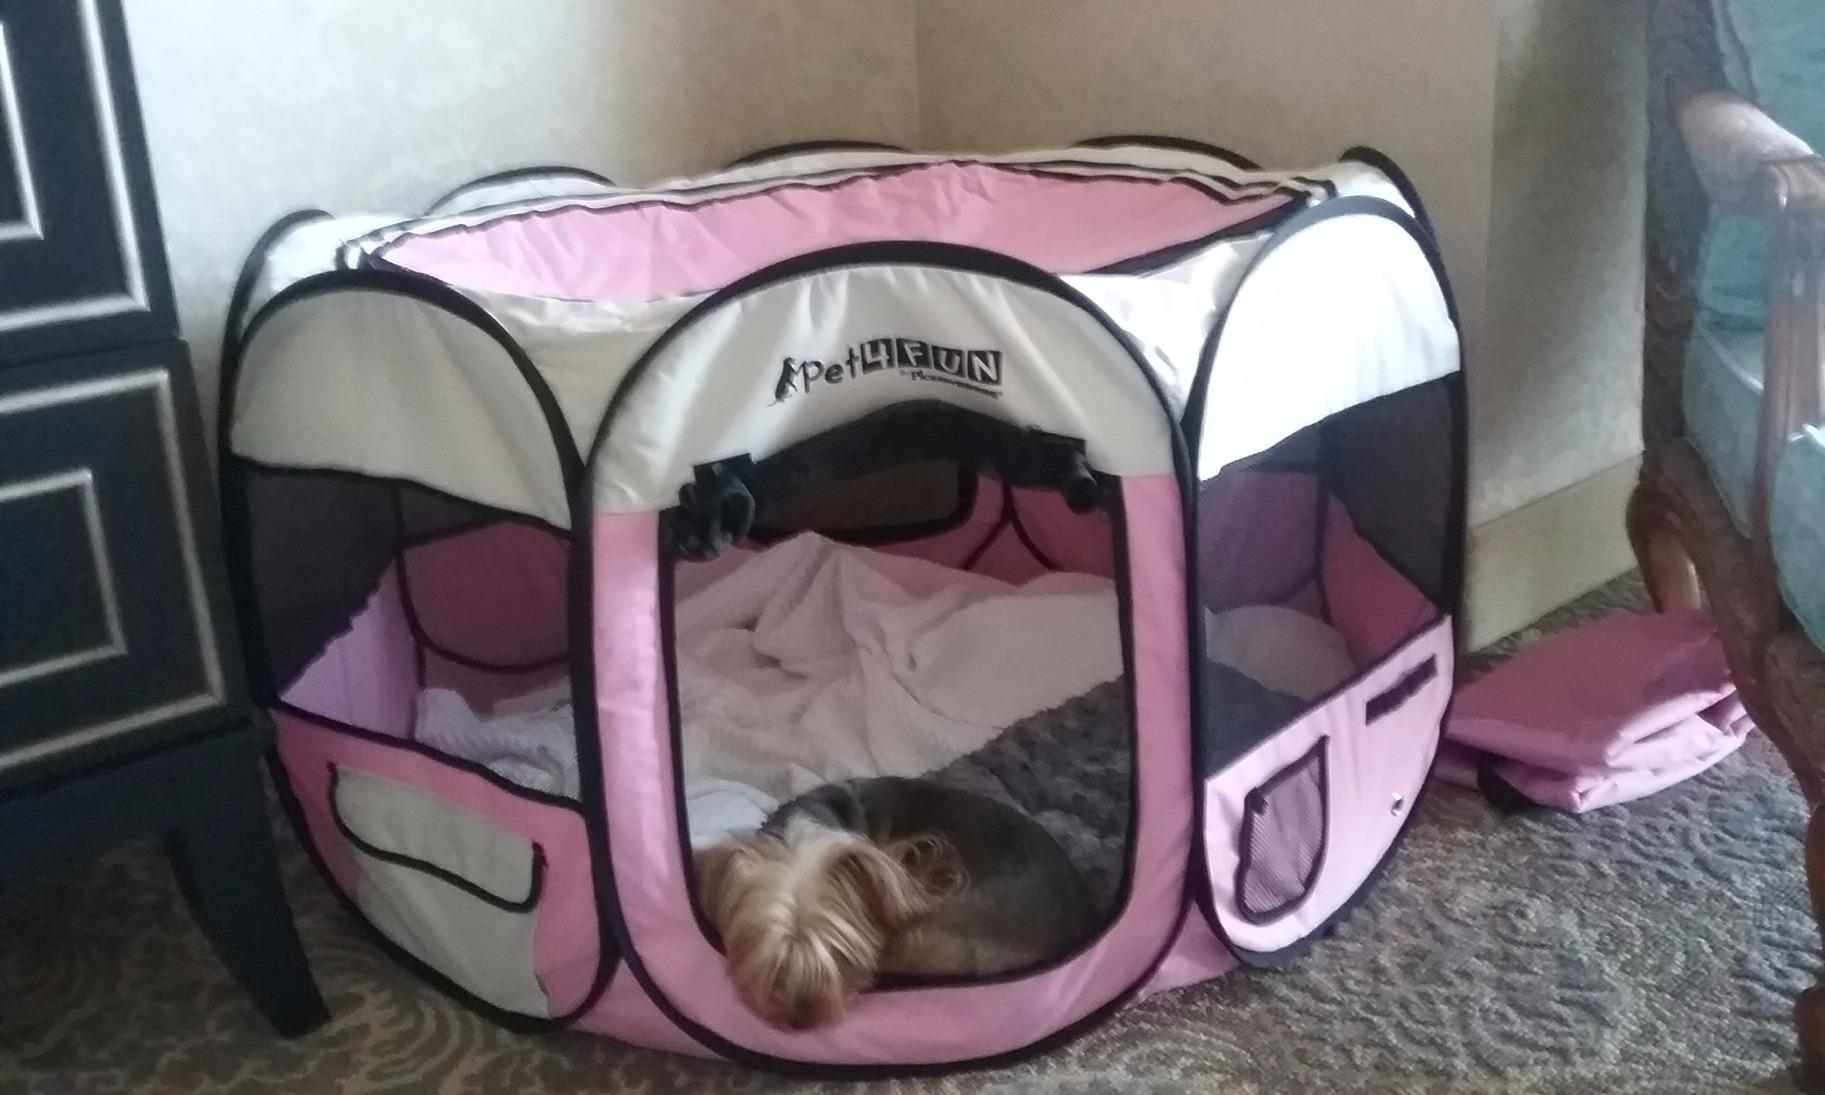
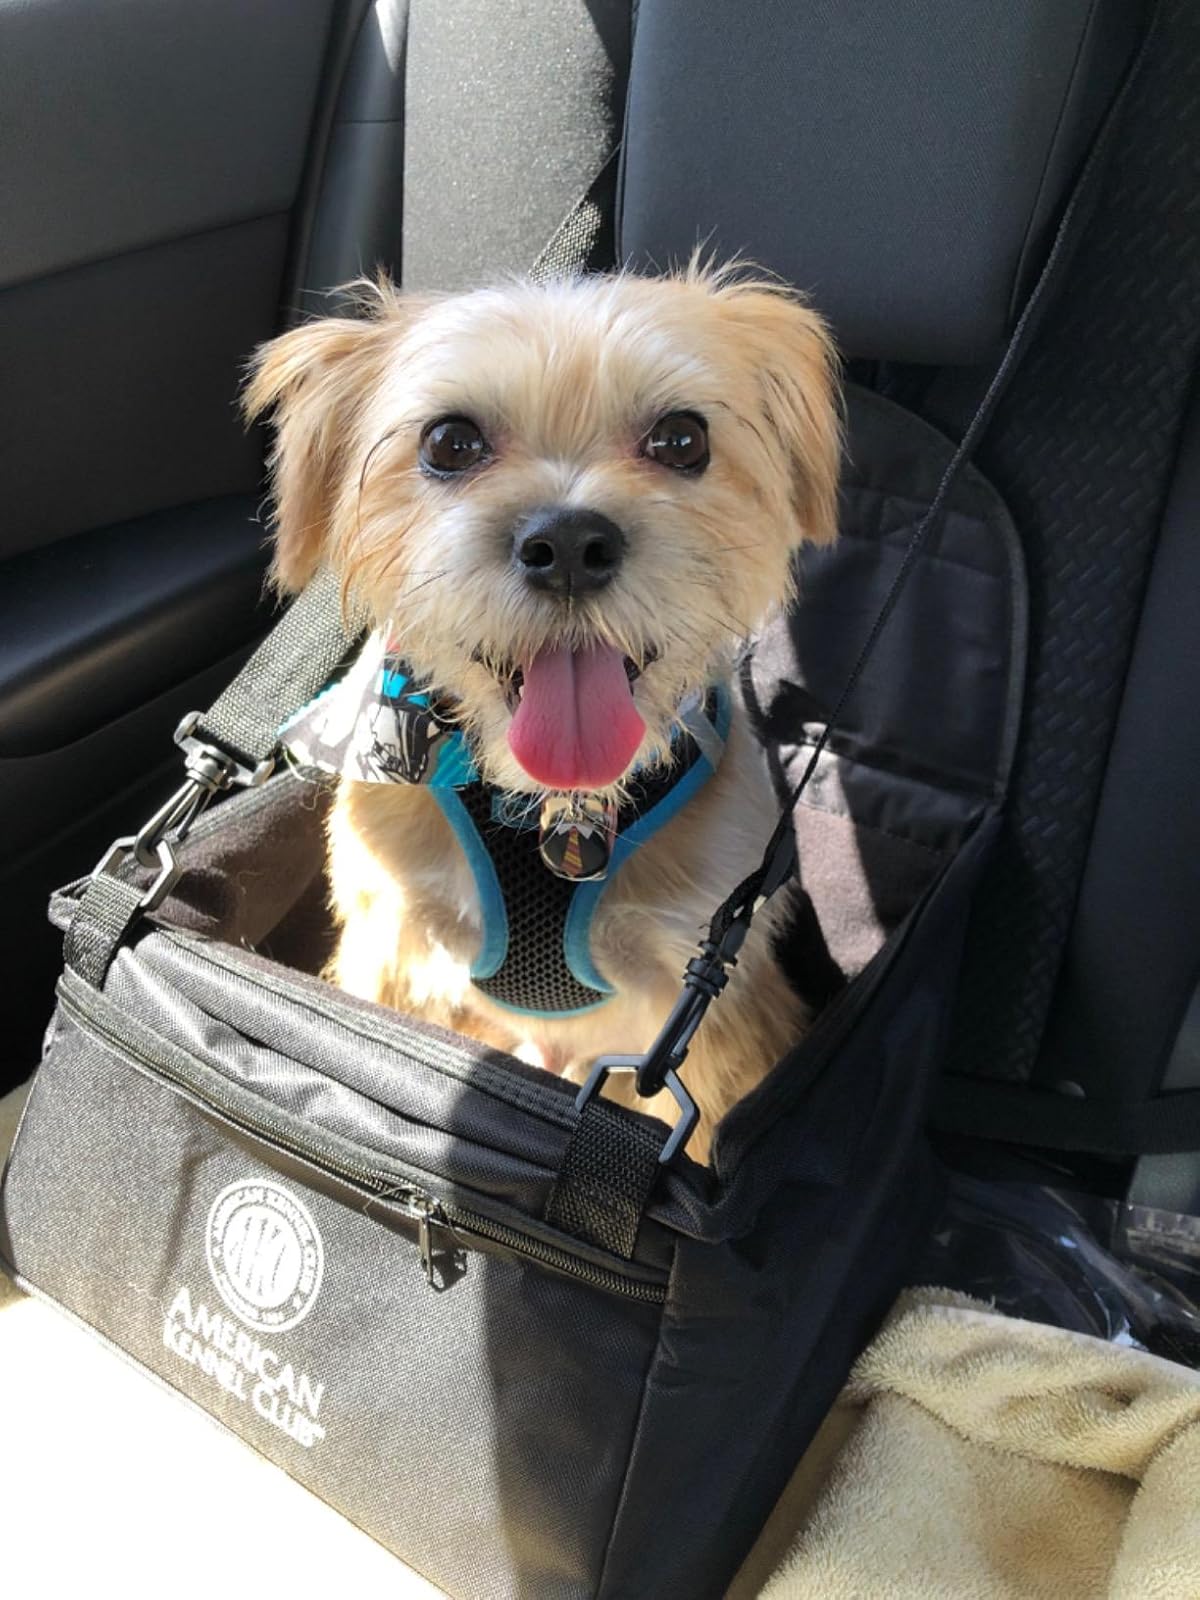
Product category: items_kennel
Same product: no